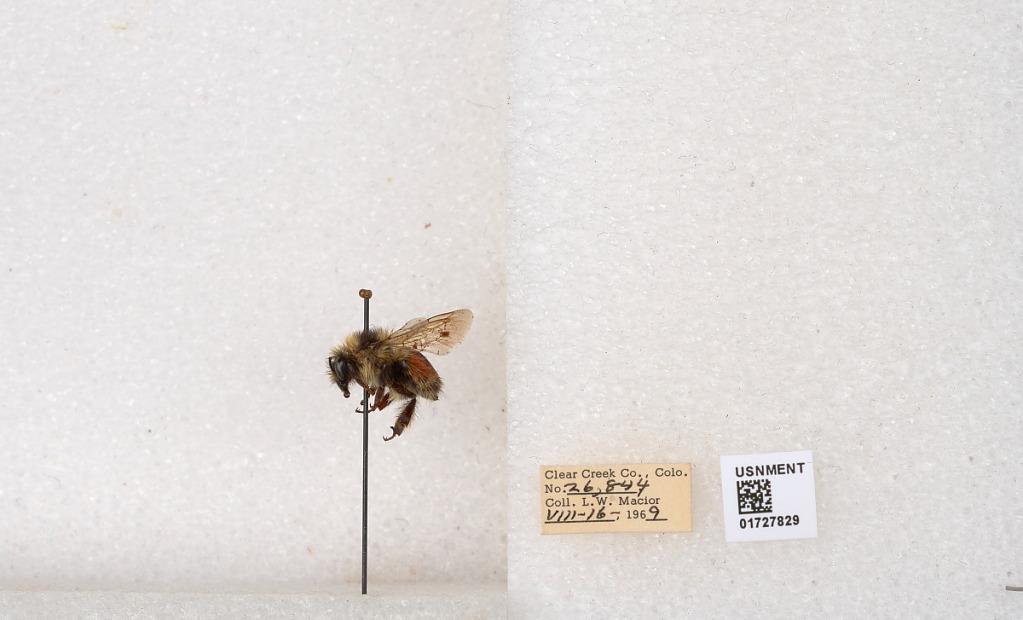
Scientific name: Bombus (Pyrobombus) sylvicola Kirby
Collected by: L. Macior
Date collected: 1969-8-16
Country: United States
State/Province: Colorado
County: Clear Creek
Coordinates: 39.7006, -105.694